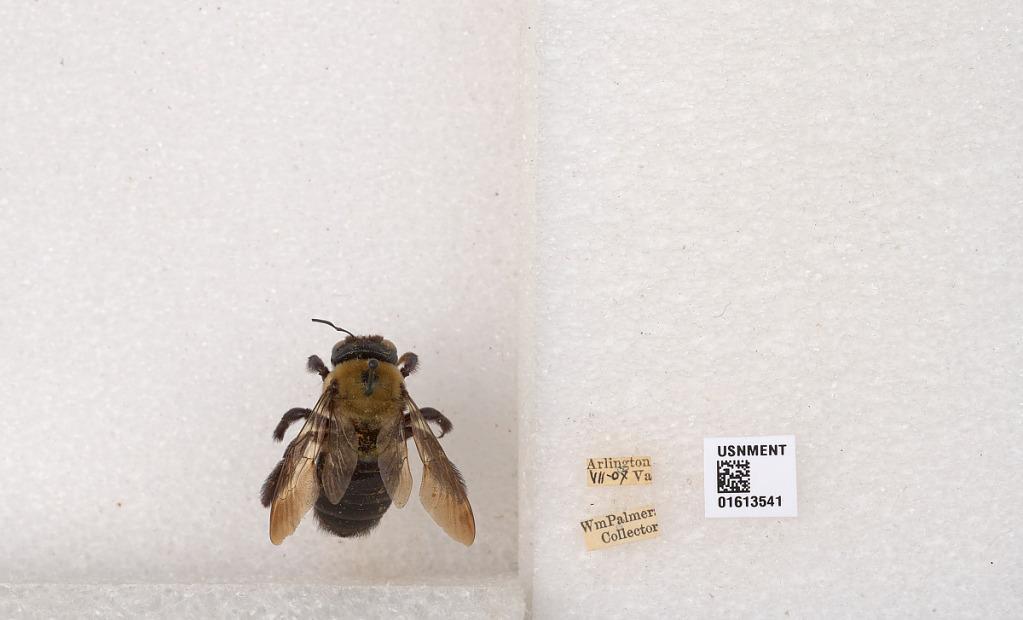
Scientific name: Xylocopa (Xylocopoides) virginica virginica (Linnaeus)
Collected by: W. Palmer
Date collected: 1907-7-1
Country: United States
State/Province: Virginia
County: Arlington
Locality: Arlington